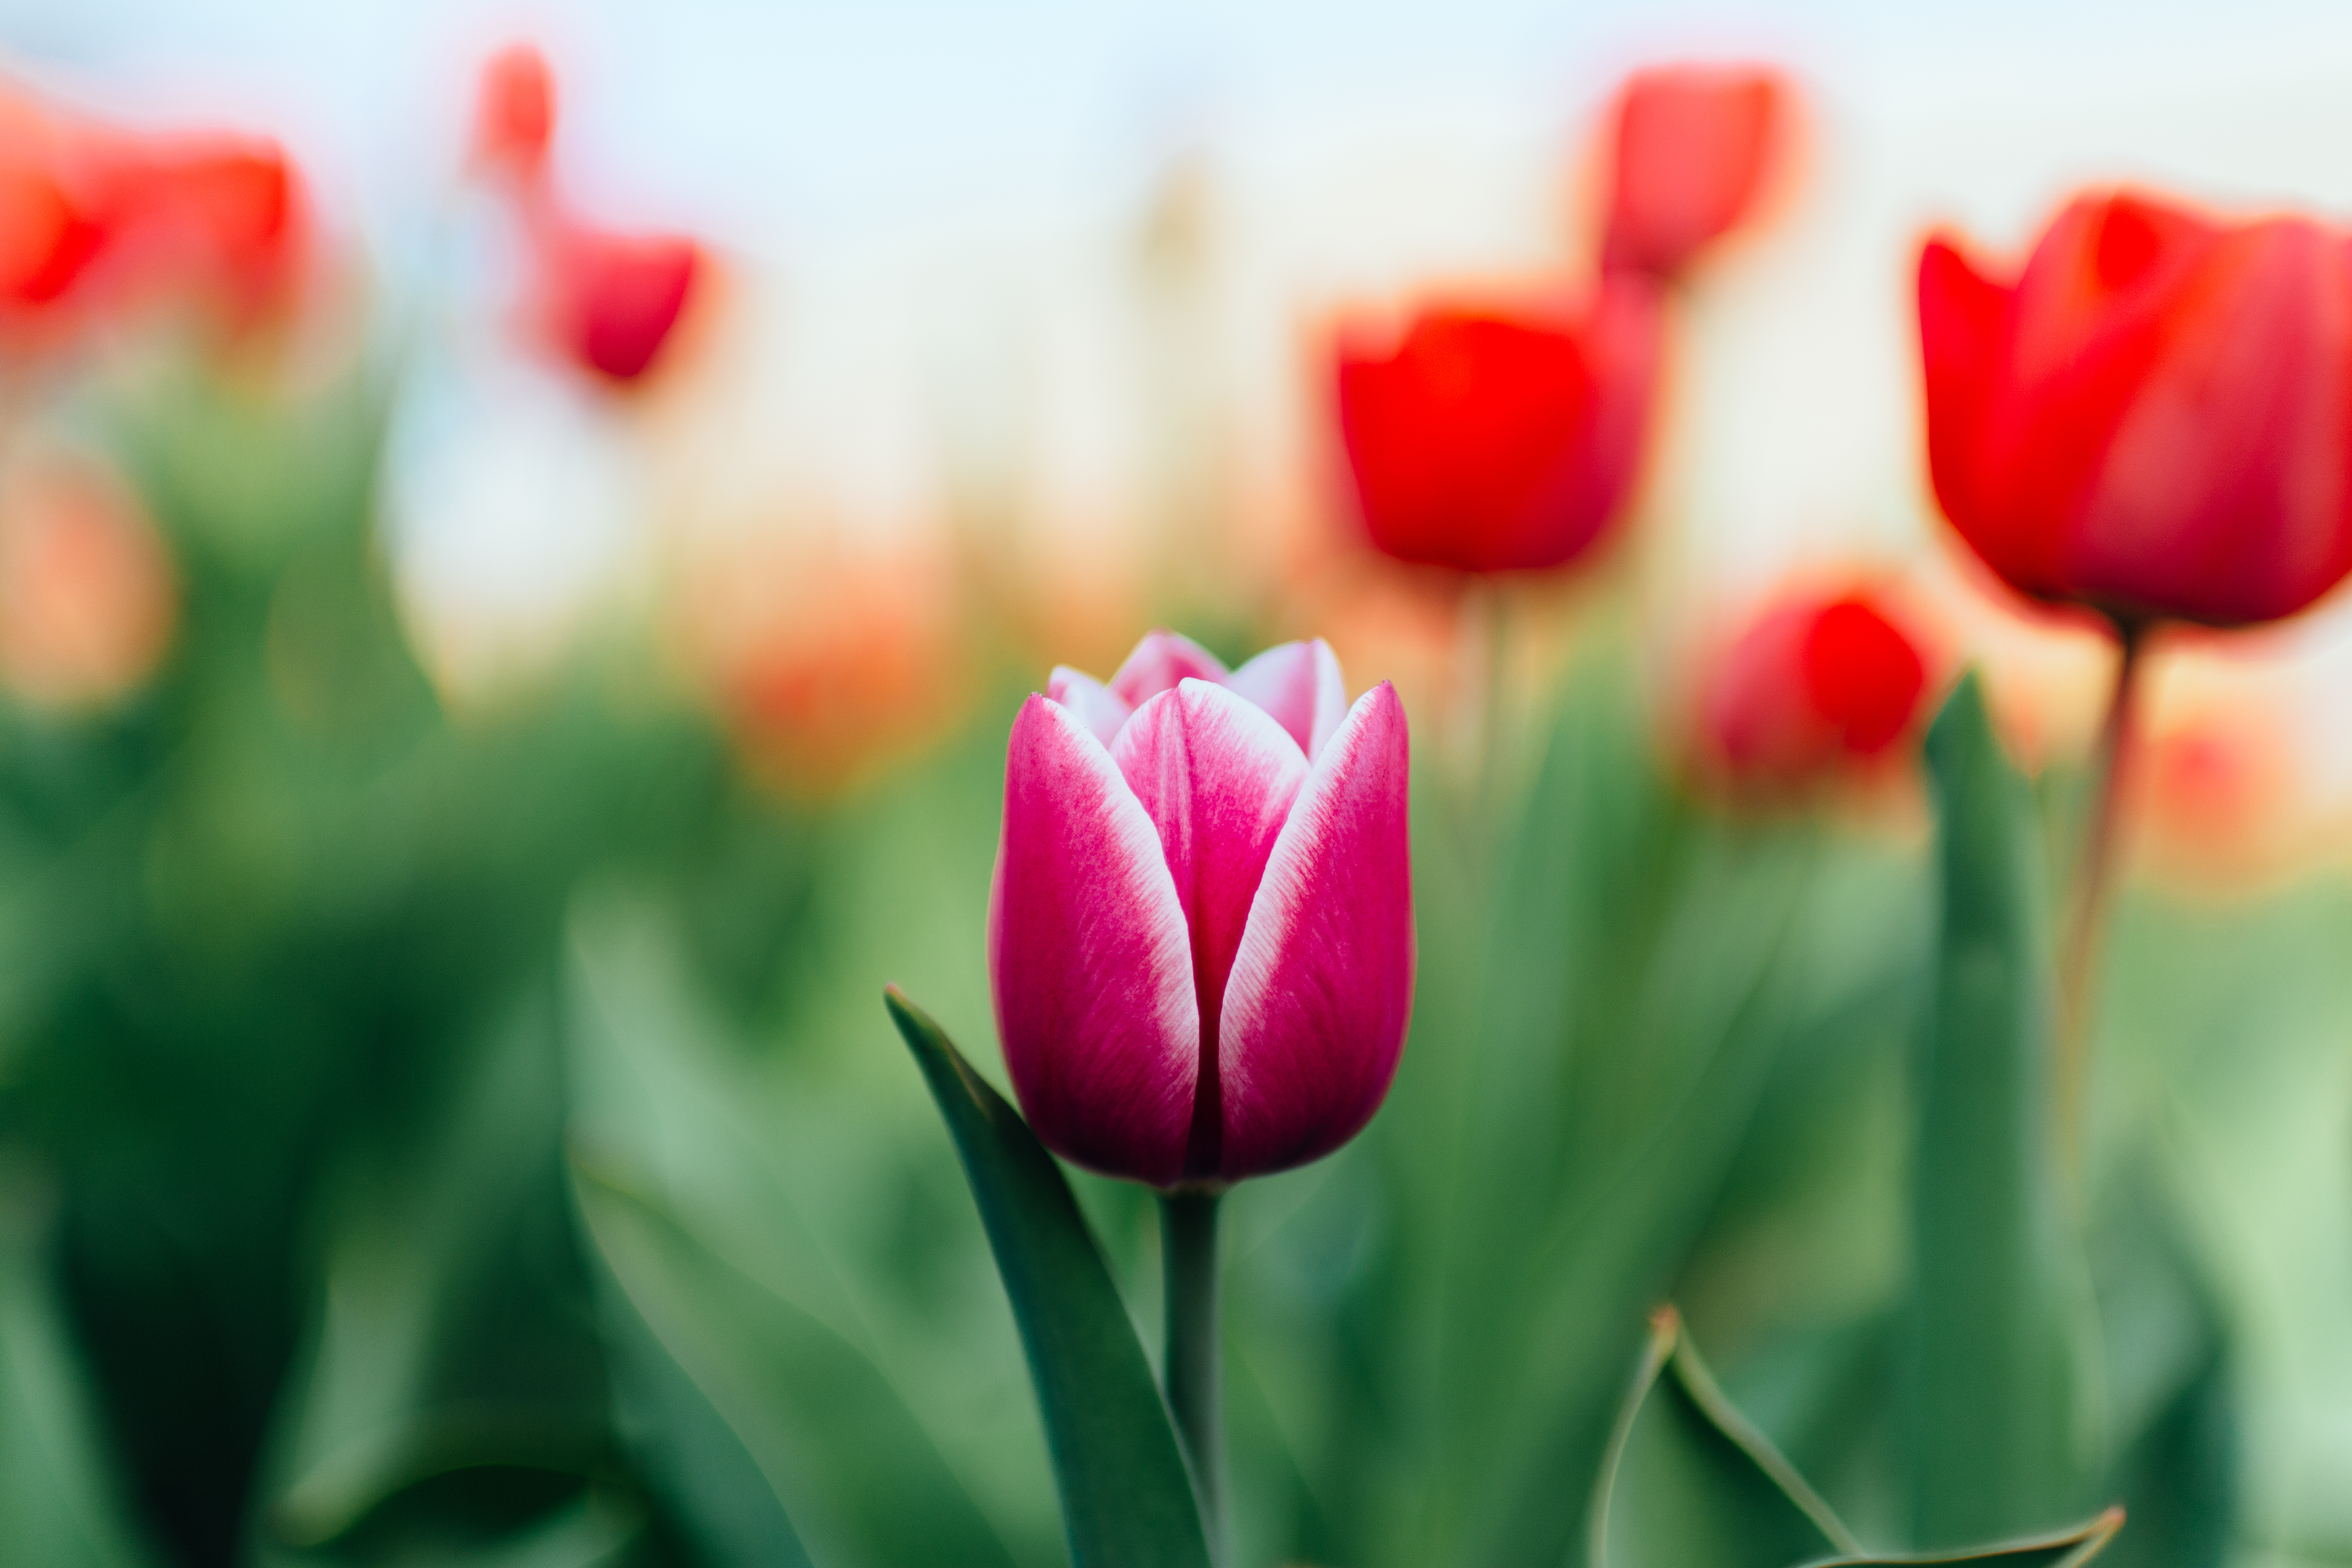
plant, flower, petal, tulip, spring, red, flower field, close up, macro photography, flowering plant, lily family, plant stem, land plant